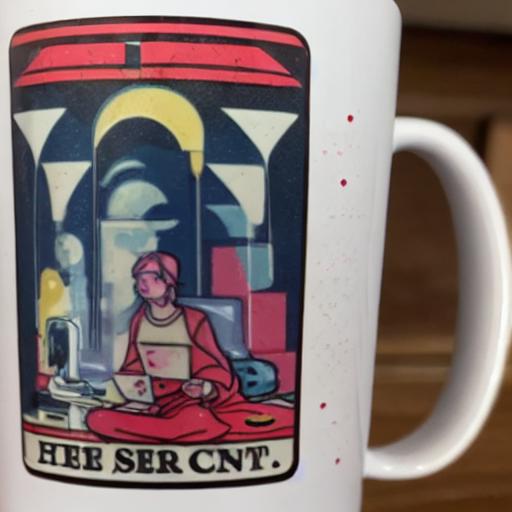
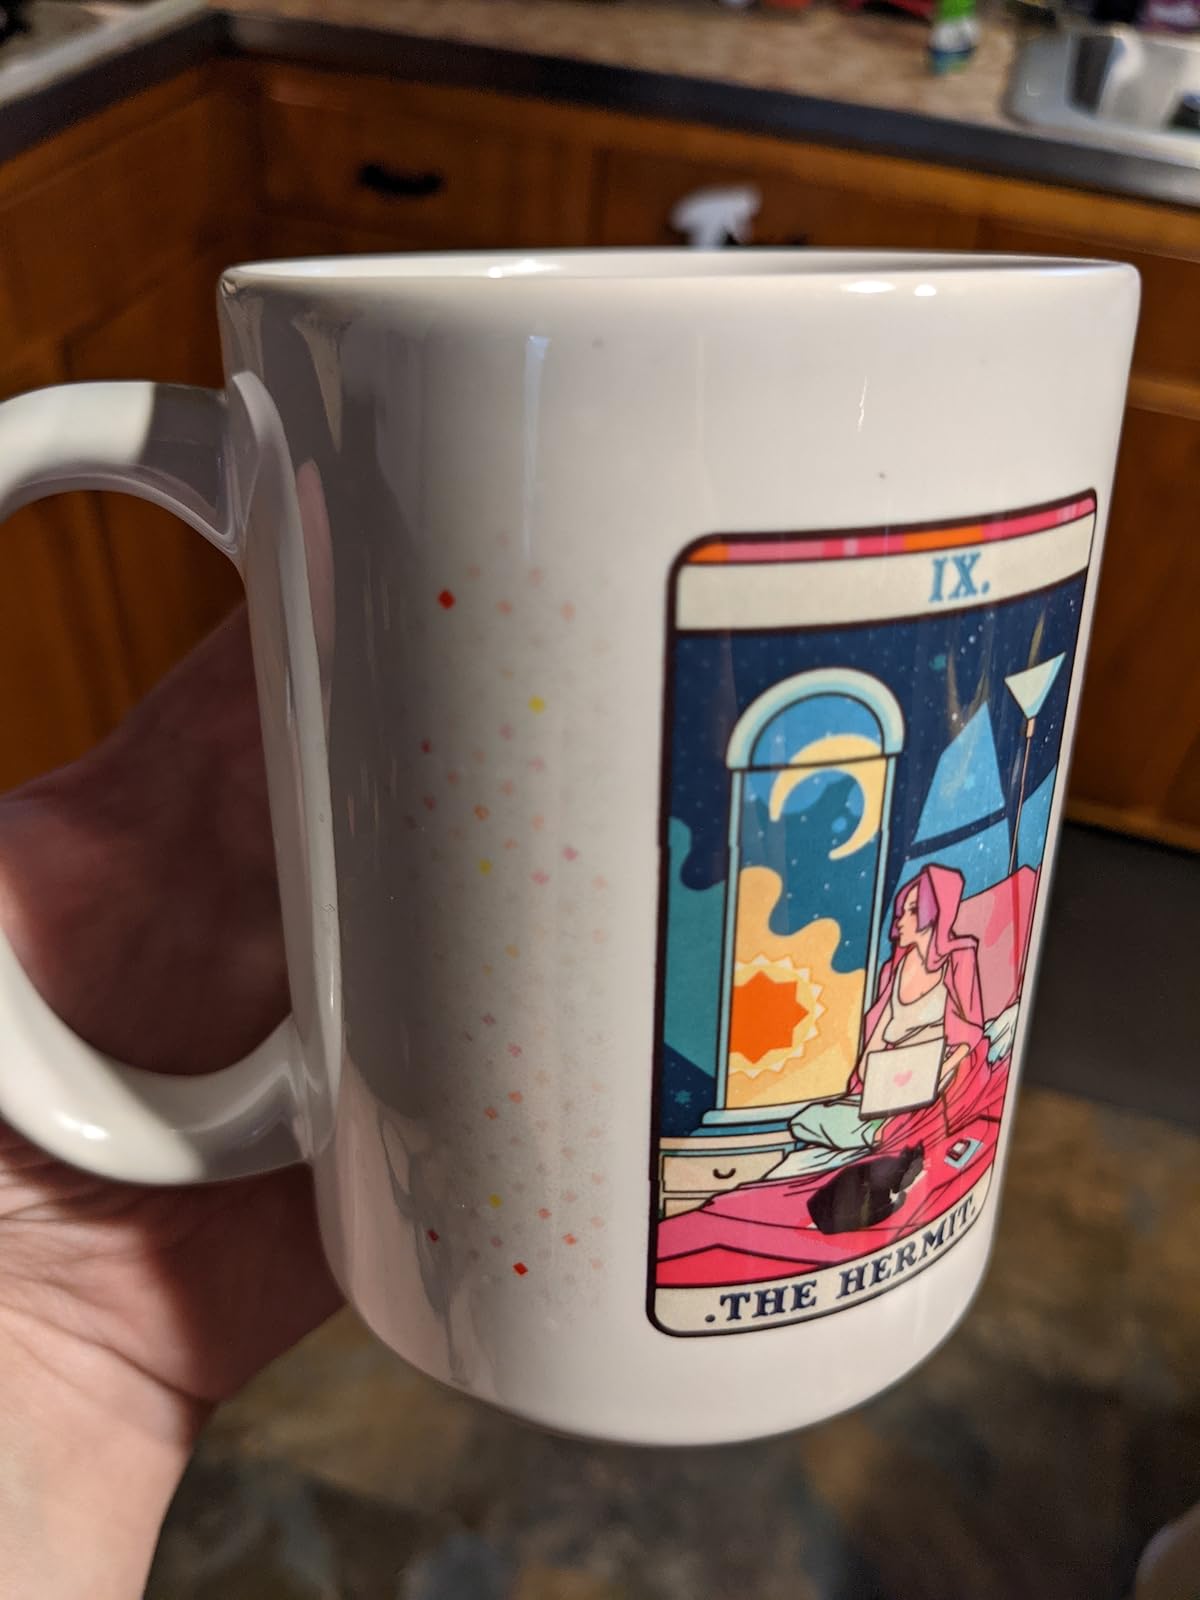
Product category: items_mug
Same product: no